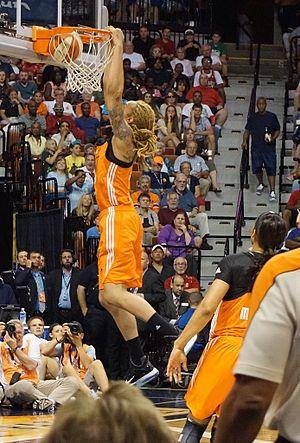
Le slam dunk ou smash, plus couramment appelé dunk, est une action de jeu au basket-ball qui consiste à marquer en projetant le ballon dans l'arceau, à une ou deux mains. Le dunk est une des manières les plus spectaculaires de marquer un panier.
Brittney Griner est une basketteuse américaine née le 18 octobre 1990 à Houston. Elle est l'une des jeunes joueuses américaines avec le plus fort potentiel : elle est ainsi nommée la nation's number 1 player aux lycées des États-Unis. Elle est également l'une des rares femmes à avoir réalisé des dunks lors de compétitions officielles.
Le WNBA All-Star Game 2015 se tient le 25 juillet 2015 à 15h30 ET au Mohegan Sun Arena d'Uncasville, Connecticut.